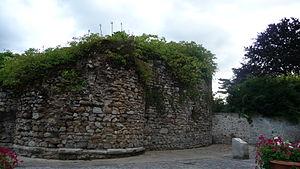
Les restes de la tour médiévale de la Queue-en-Brie. La tour s'est effondrée en 1866.
La Queue-en-Brie est une commune française située dans le département du Val-de-Marne, en région Île-de-France.
Cet article recense les monuments historiques du Val-de-Marne, en France.